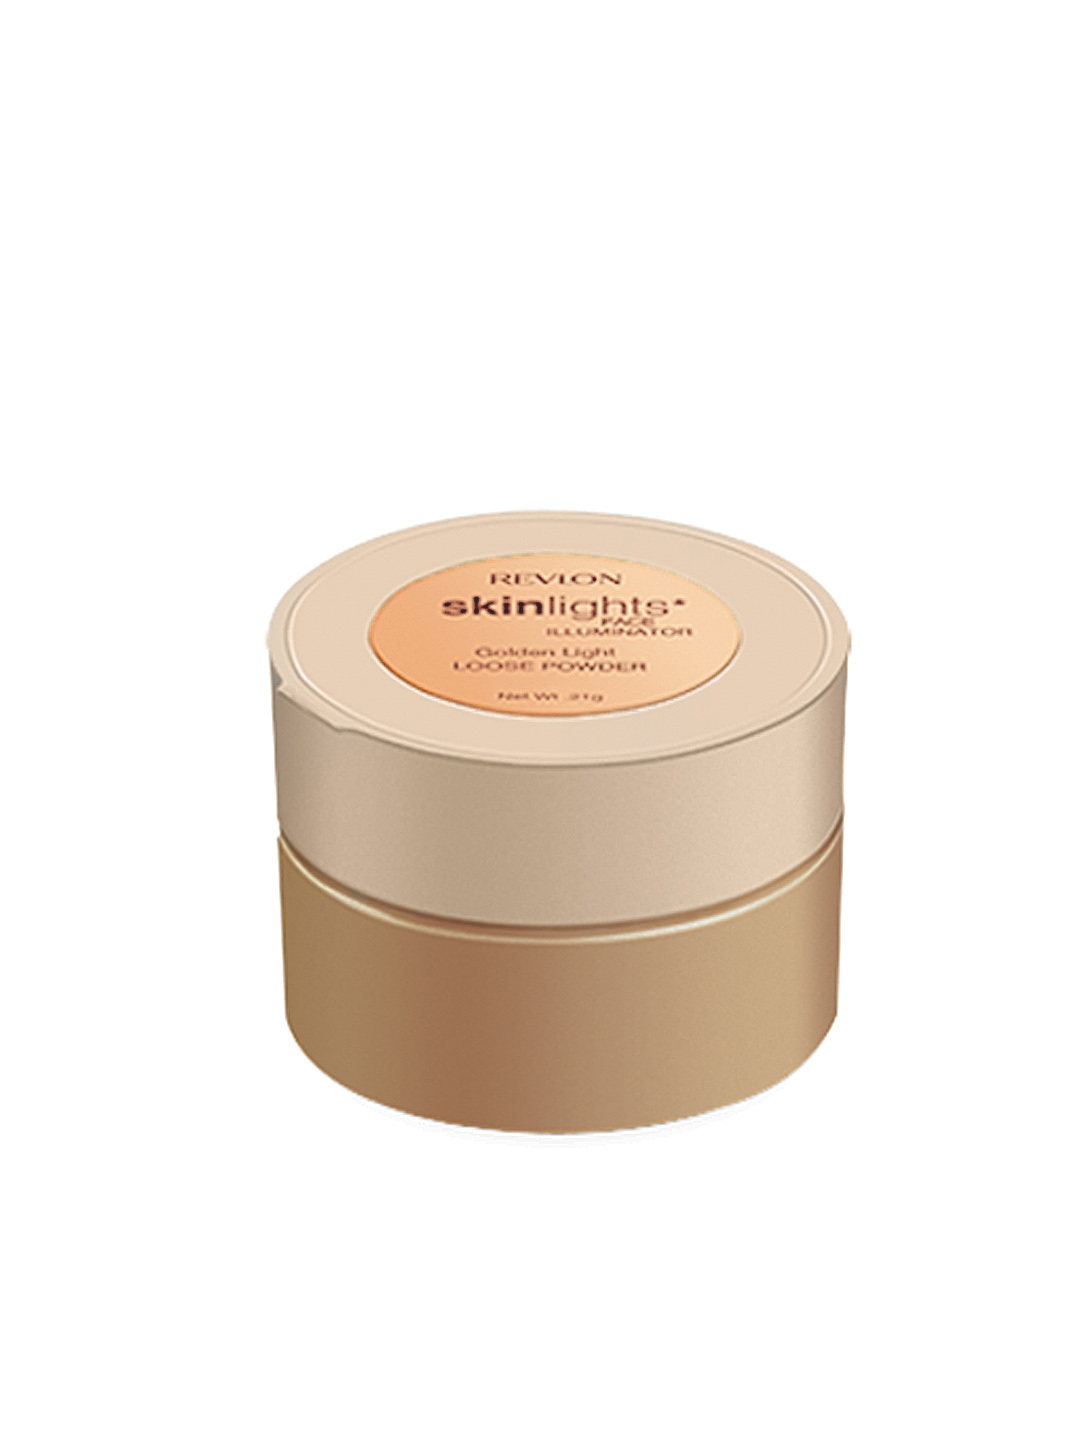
Revlon Skinlights Bronze Light Face Illuminator
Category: Personal Care / Makeup / Highlighter and Blush
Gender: Women
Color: Bronze
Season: Spring 2017
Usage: Casual